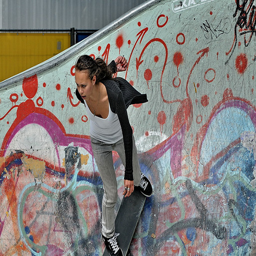
A woman riding down the side of a skateboard ramp.
A woman is skate boarding on a ramp covered in graffiti.
A girl skates on a ramp in a white shirt.
The woman is riding her skateboard down the platform.
A skateboarder rides her skateboard down a ramp.